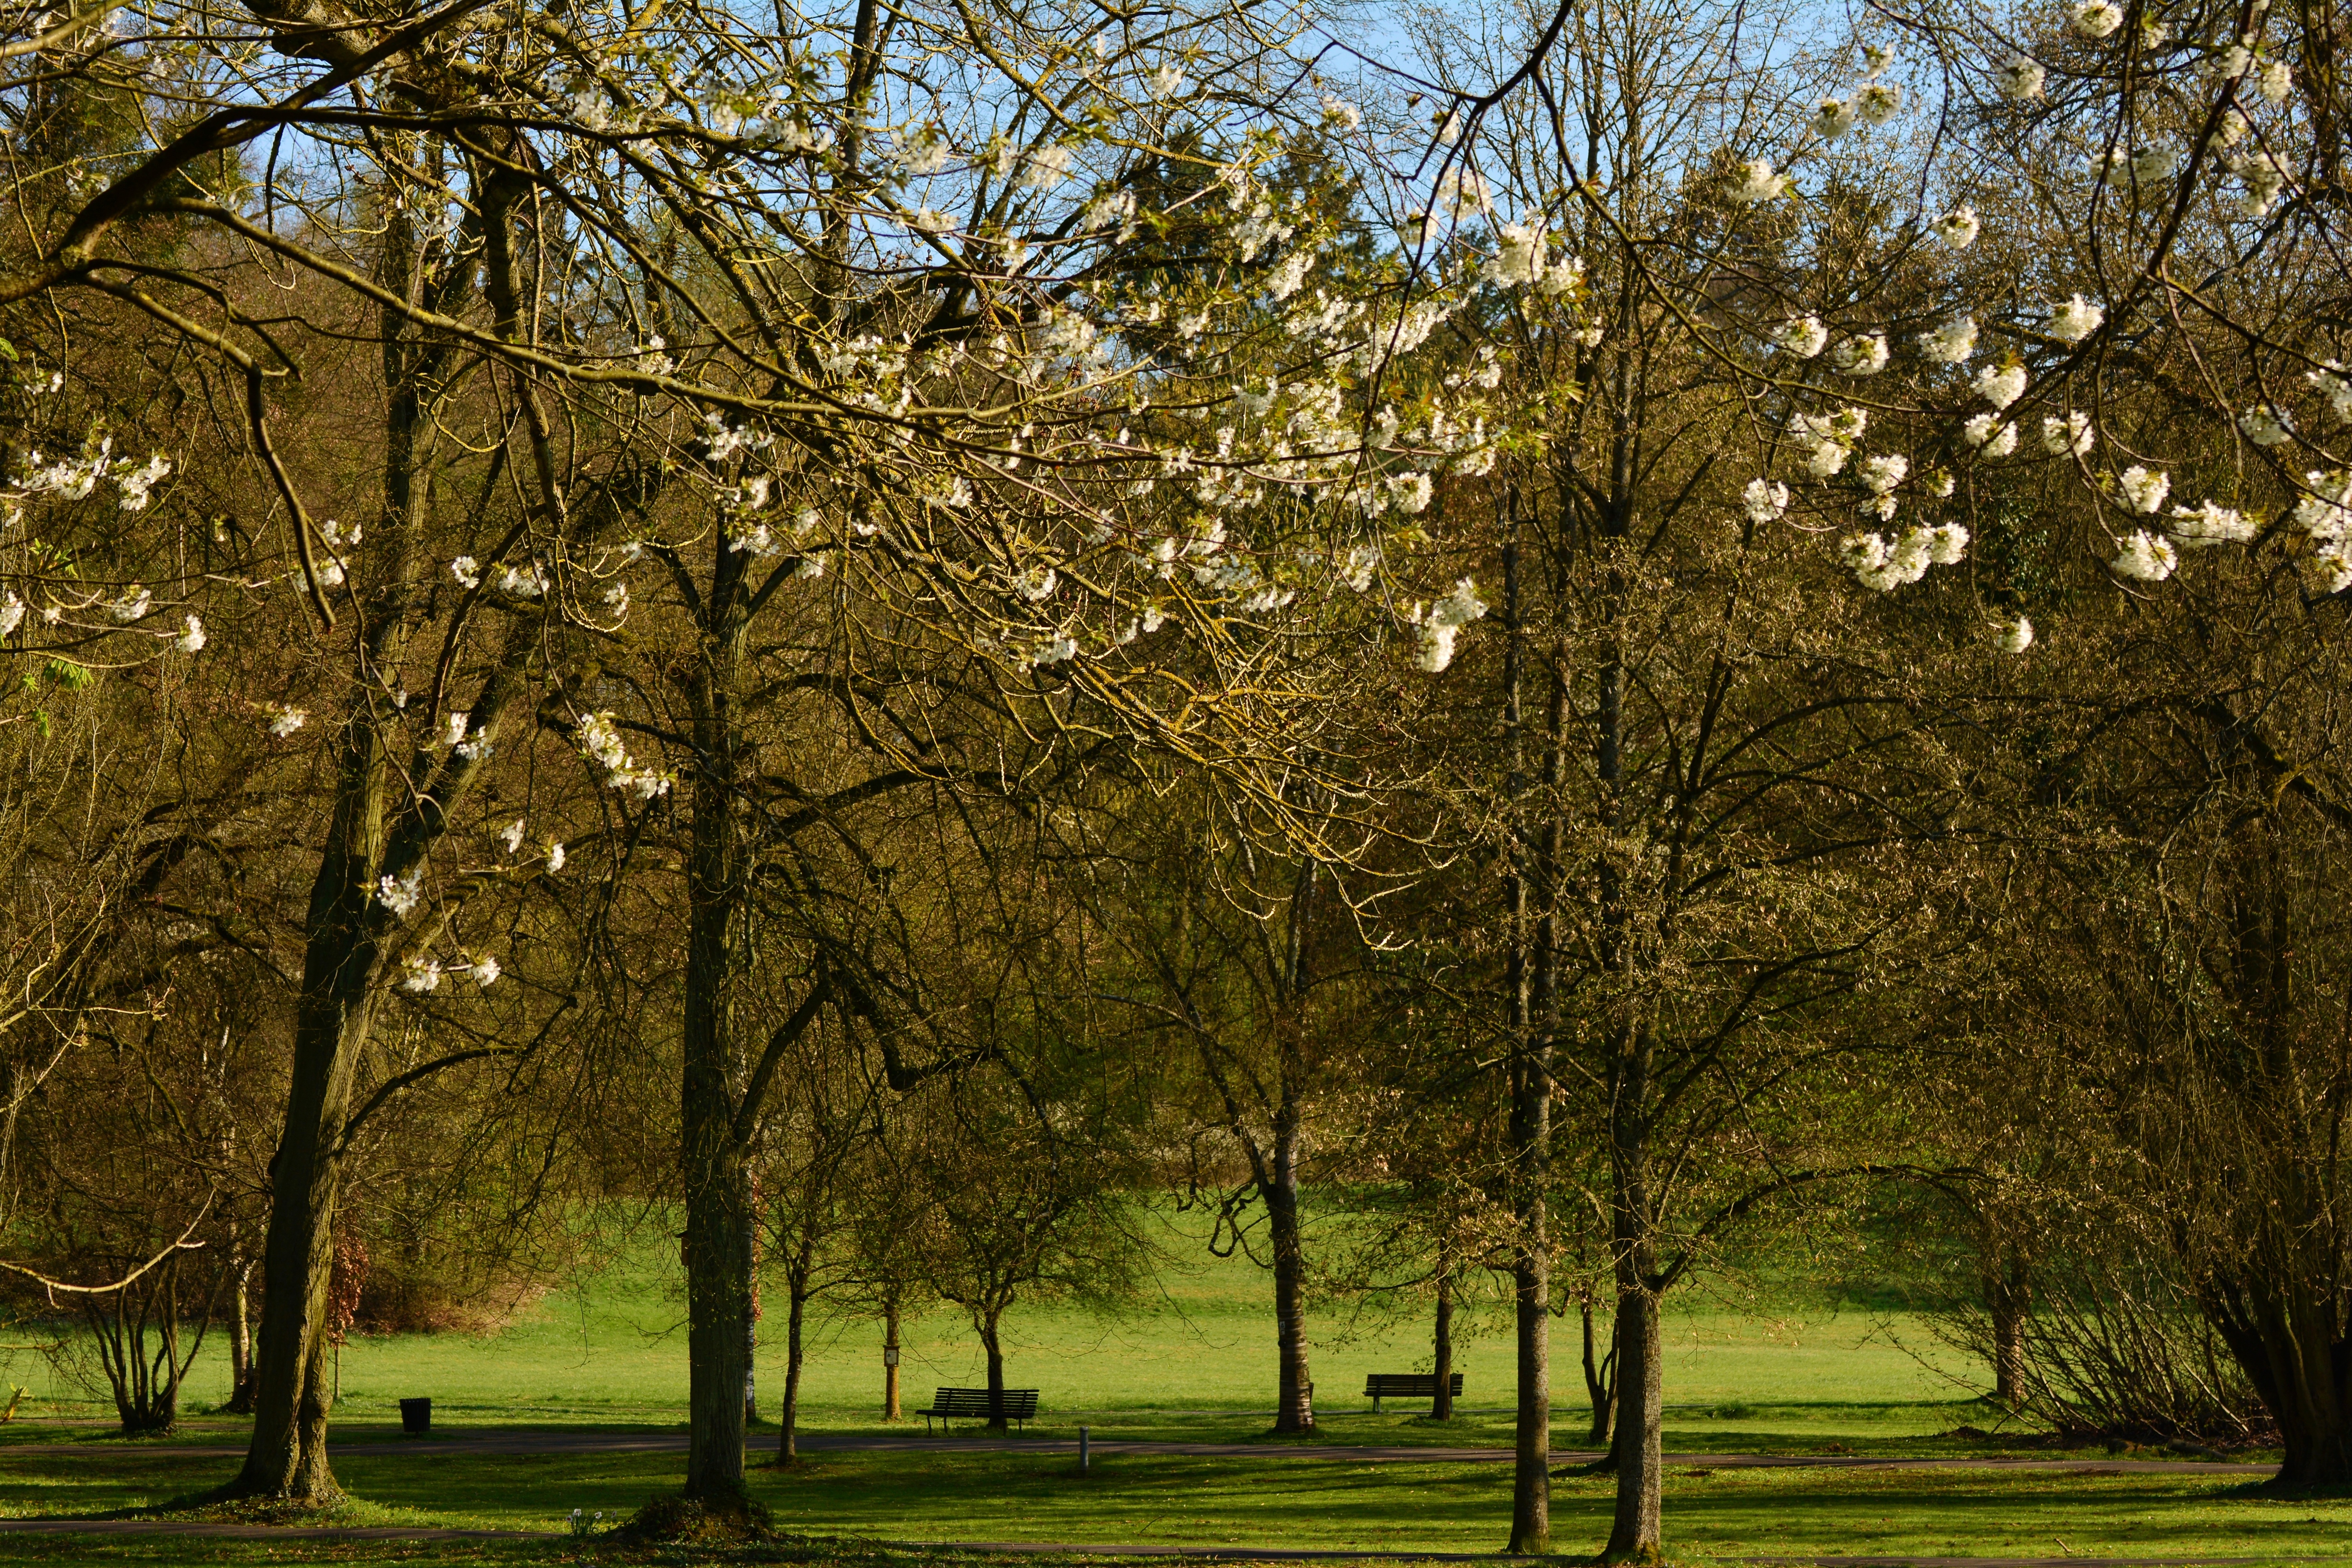
tree, nature, forest, branch, plant, meadow, sunlight, morning, leaf, flower, spring, autumn, park, season, trees, april, woodland, habitat, rural area, spring awakening, tree blossoms, natural environment, woody plant